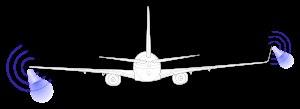
Le tourbillon marginal est le tourbillon qui se crée à l'extrémité d'une aile ou d'une pale d'un avion produisant de la portance. Il est aussi appelé Tourbillon de Prandtl.